Vezdekhod

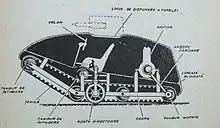
Technical drawing of a Vezdekhod tank.

Construction of the prototype began in February 1915 with the first tests on a paved road being carried out in May, with further tests proceeding until the end of the year. In cross-country trials the Vezdekhod was reported to be capable of a speed of 40 Verst per hour with simulated armor weight but proved impossible to steer using the wheels provided for that purpose and the project was therefore rejected, the Military Technical Department forbidding further work on it after December 1915.